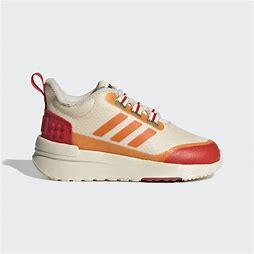
Brand: Adidas
Model: Racer Tr X Lego